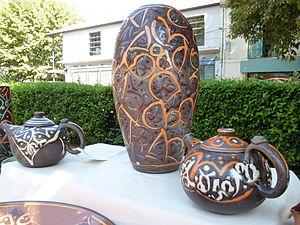
Poteries provençales modernes à Aubagne